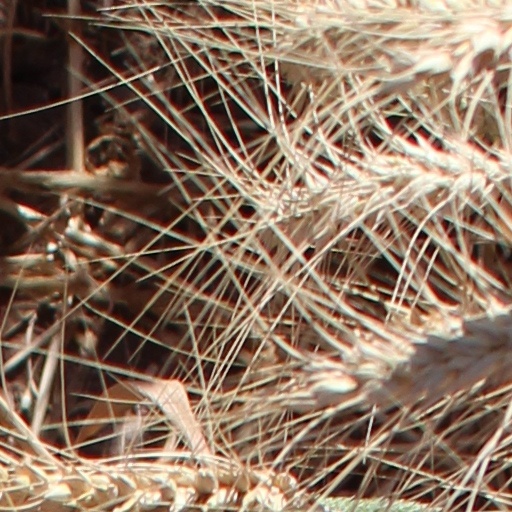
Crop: wheat